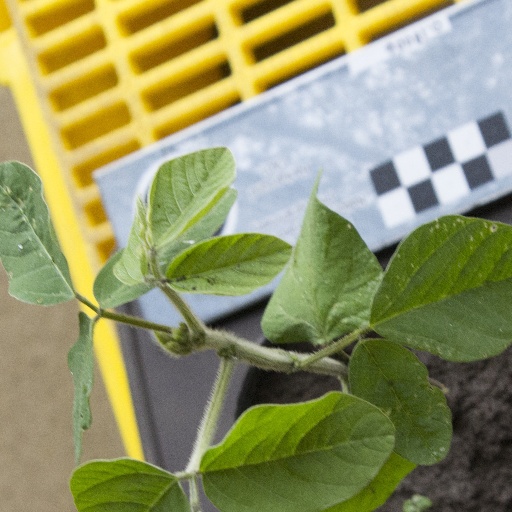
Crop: soybean